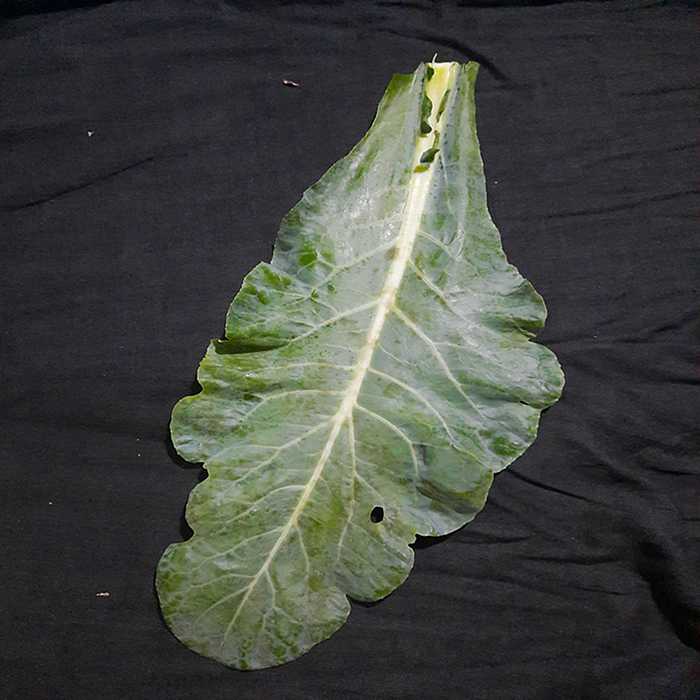
Plant: Cauliflower
Label: Fresh leaf